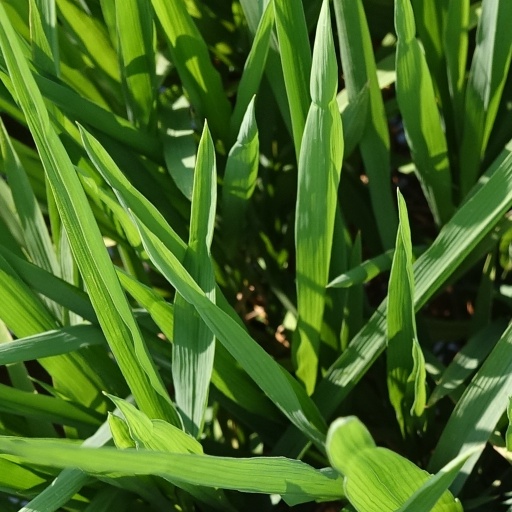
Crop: rice